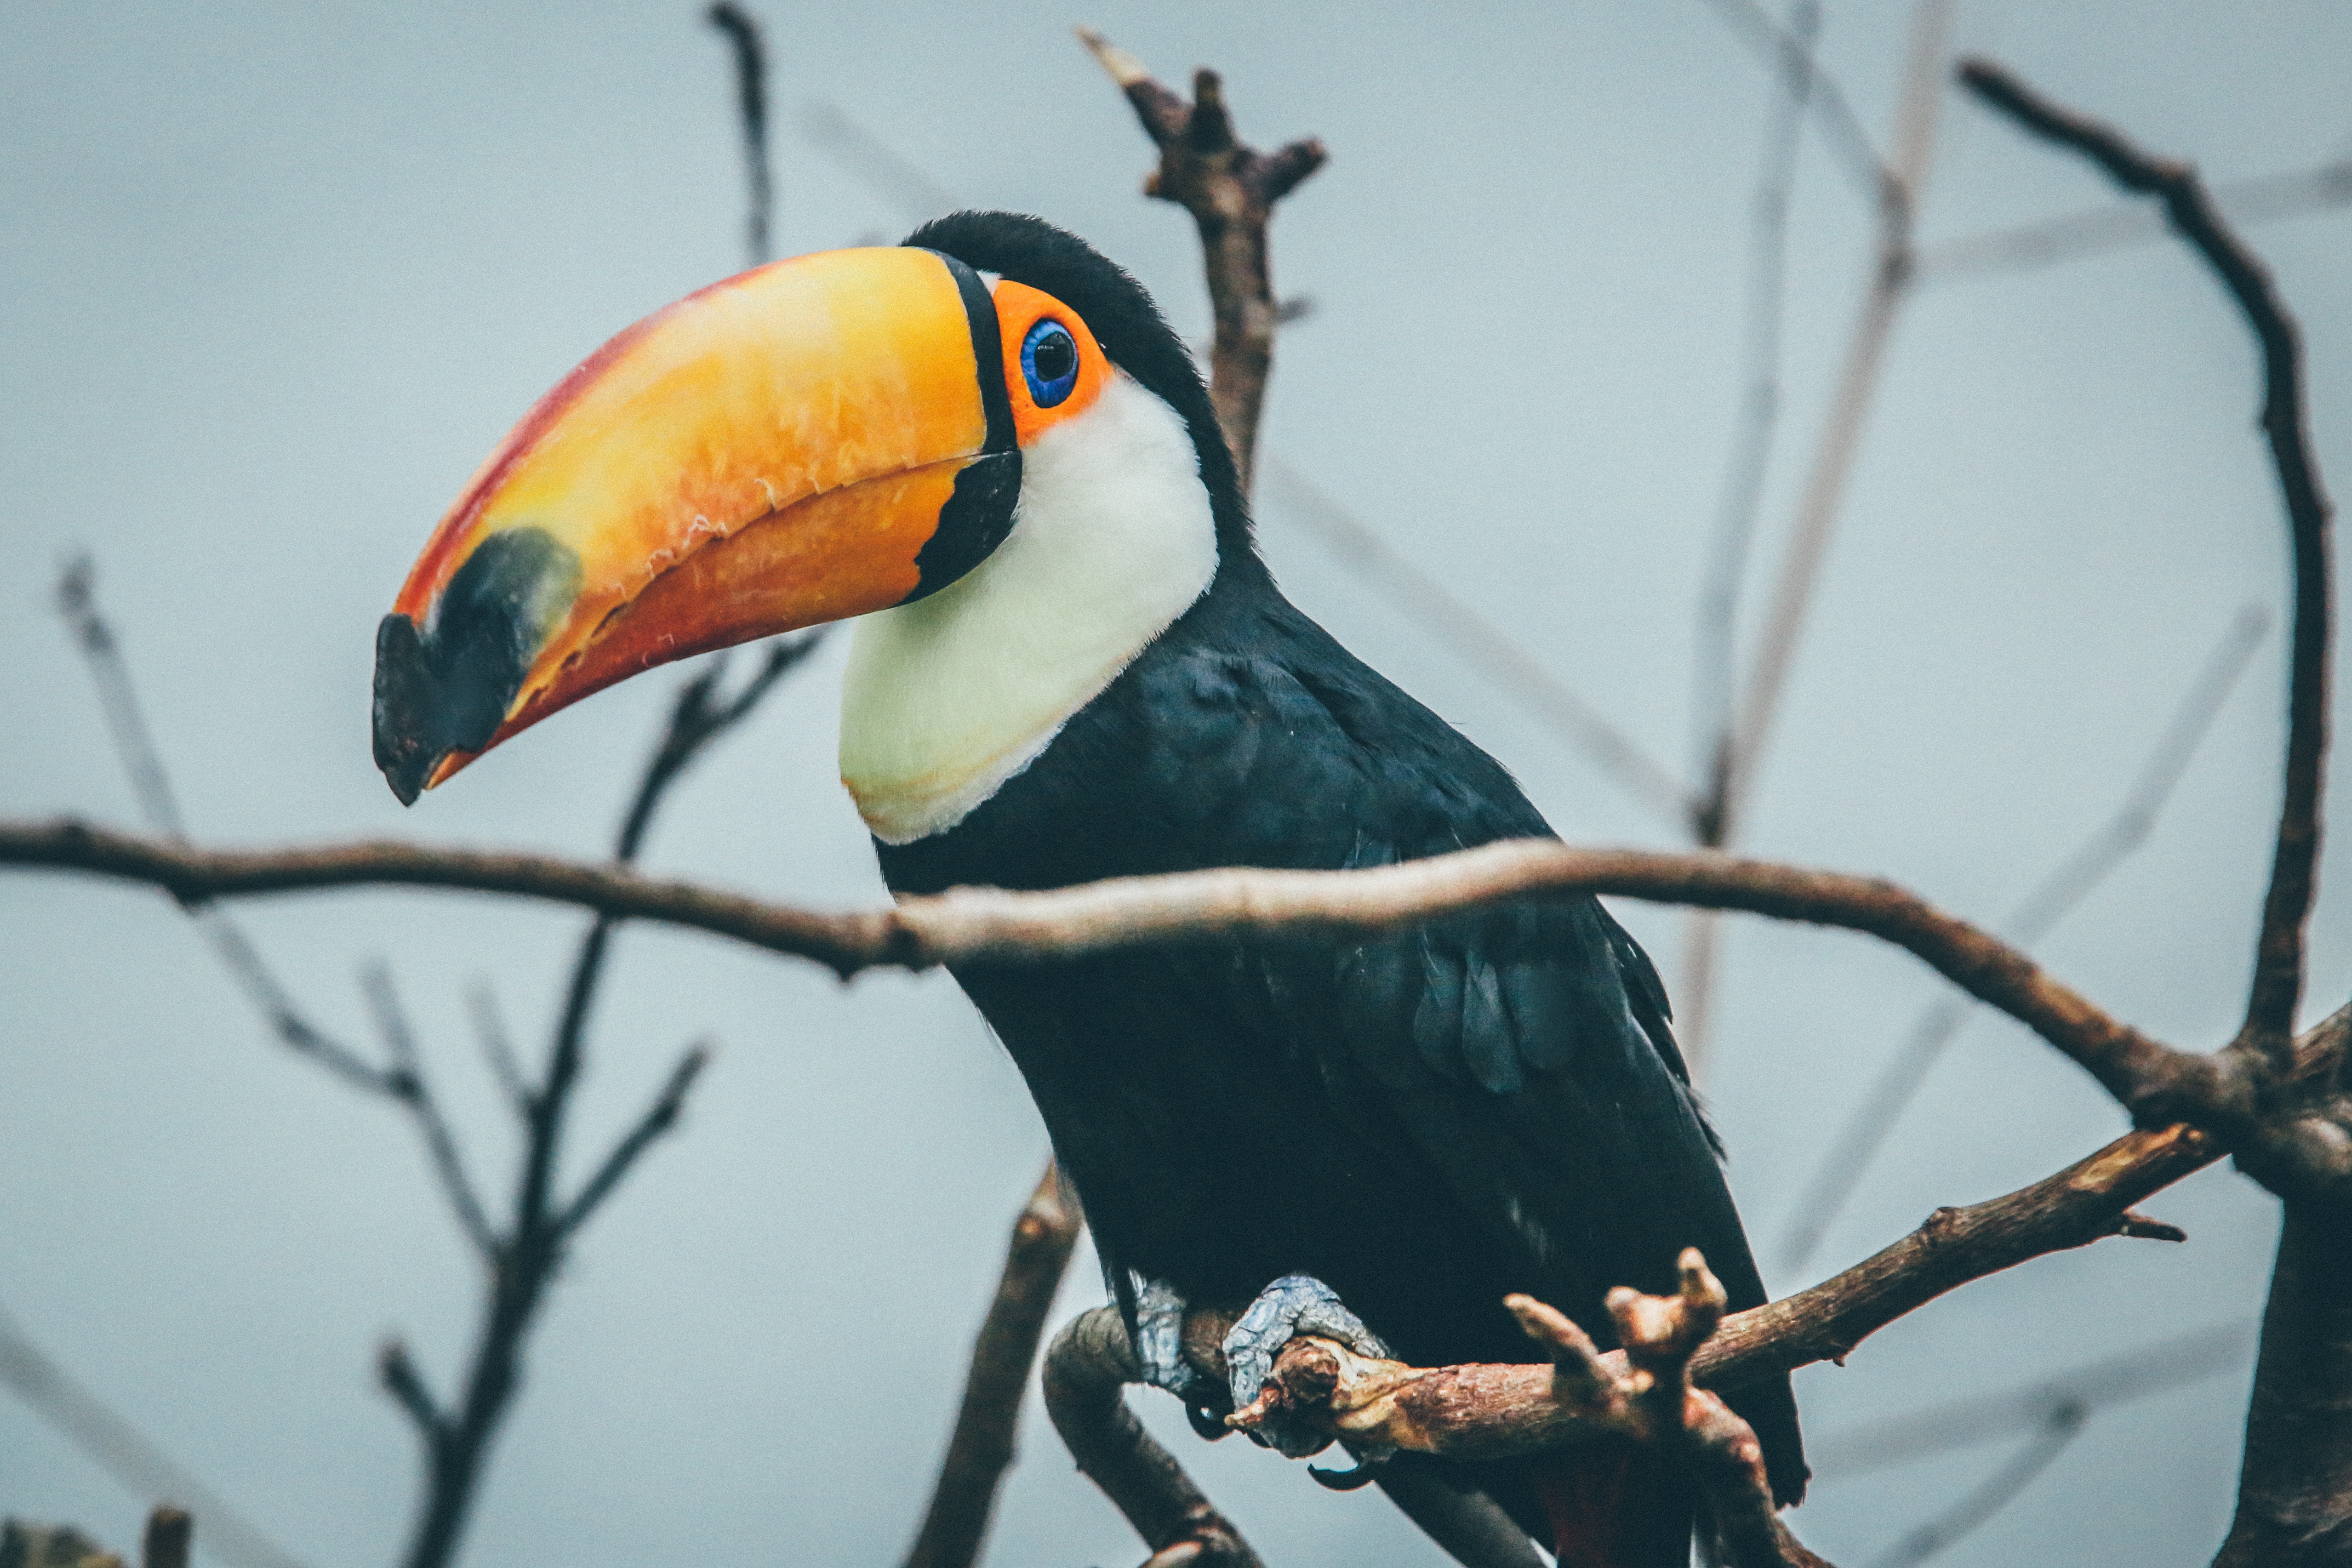
branch, bird, animal, wildlife, beak, avian, fauna, plumage, feathers, branches, vertebrate, parrot, toucan, perched, coraciiformes, piciformes